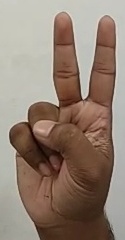
ASL sign: V